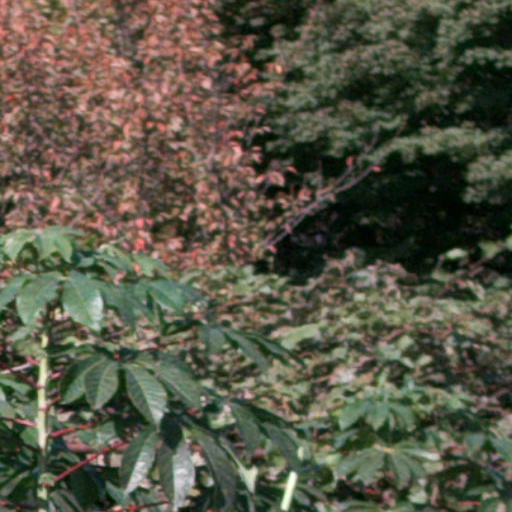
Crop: cassava